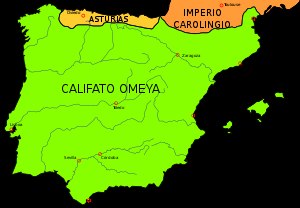
Kongeriget Asturien / Historie / Den første ekspansion
Kongeriget Asturien, Frankerriget og Umayyadekalifatet i år 750
Kongeriget Asturien var et kongerige på den Iberiske halvø. Det blev grundlagt i 718 af den visigotiske adelsmand Pelayo af Asturien. Det var den første, kristne statsdannelse på den Iberiske halvø, efter at det visigotiske kongerige var blevet erobret af de muslimske umayyader. I 718 eller muligvis 722 besejrede Pelayo en umayyadisk patrulje i Slaget ved Covadonga og indledte dermed det, som almindeligvis bliver betragtet som indledningen til den spanske reconquista. Kongeriget Asturien blev omdannet til Kongeriget León i 924, da Fruela 2. blev konge med regeringsby i León.